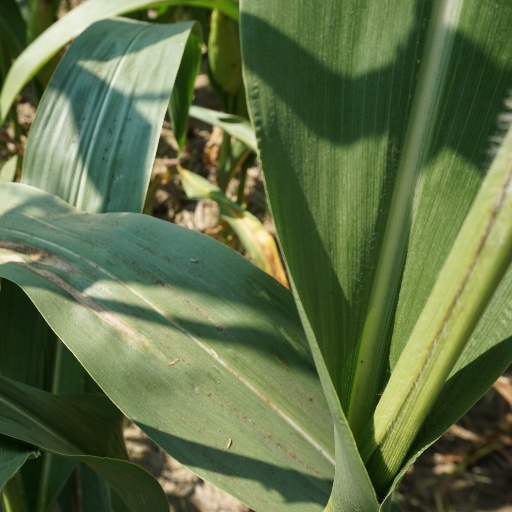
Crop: maize; corn